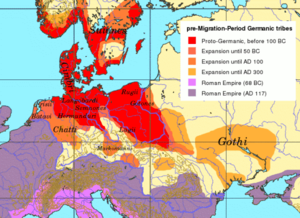
Germanske folkeslag
Germanernes omtrentlige udbredelse år 50 f.Kr., 100 e.Kr. og 300 e.Kr. Udbredelsen af Romerriget ses også: 68 f.Kr. og 117 e.Kr.